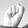
ASL letter: S